San Francisco

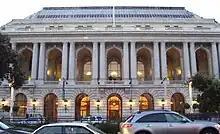
War Memorial Opera House, part of the S.F. War Memorial & Performing Arts Center, one of the largest performing arts centers in the U.S.

Several street gangs have operated in the city over the decades, including MS-13, the Sureños and Norteños in the Mission District.